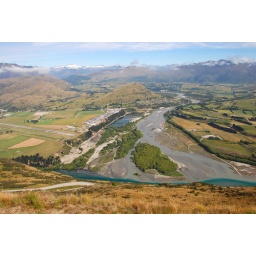
halfway up the road to remarkables ski area looking northerly over where shotover river joins kawarau river